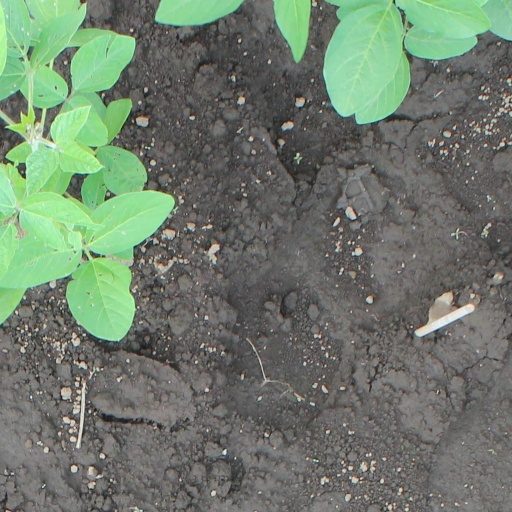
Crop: soybean